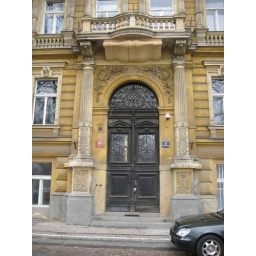
Huge door by a yellow house